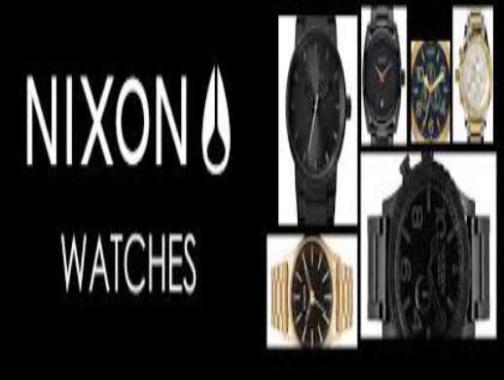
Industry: Electronic